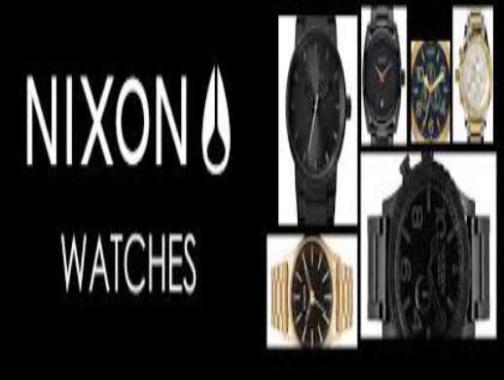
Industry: Electronic